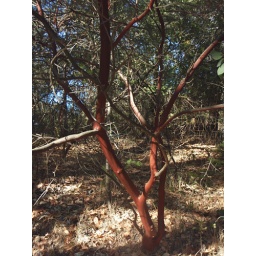
tree in the petrified forest